Graignes-Mesnil-Angot

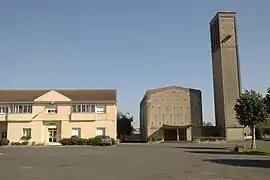
The church of Saint-Michel and the town hall

Graignes-Mesnil-Angot is a commune in the Manche department in north-western France.